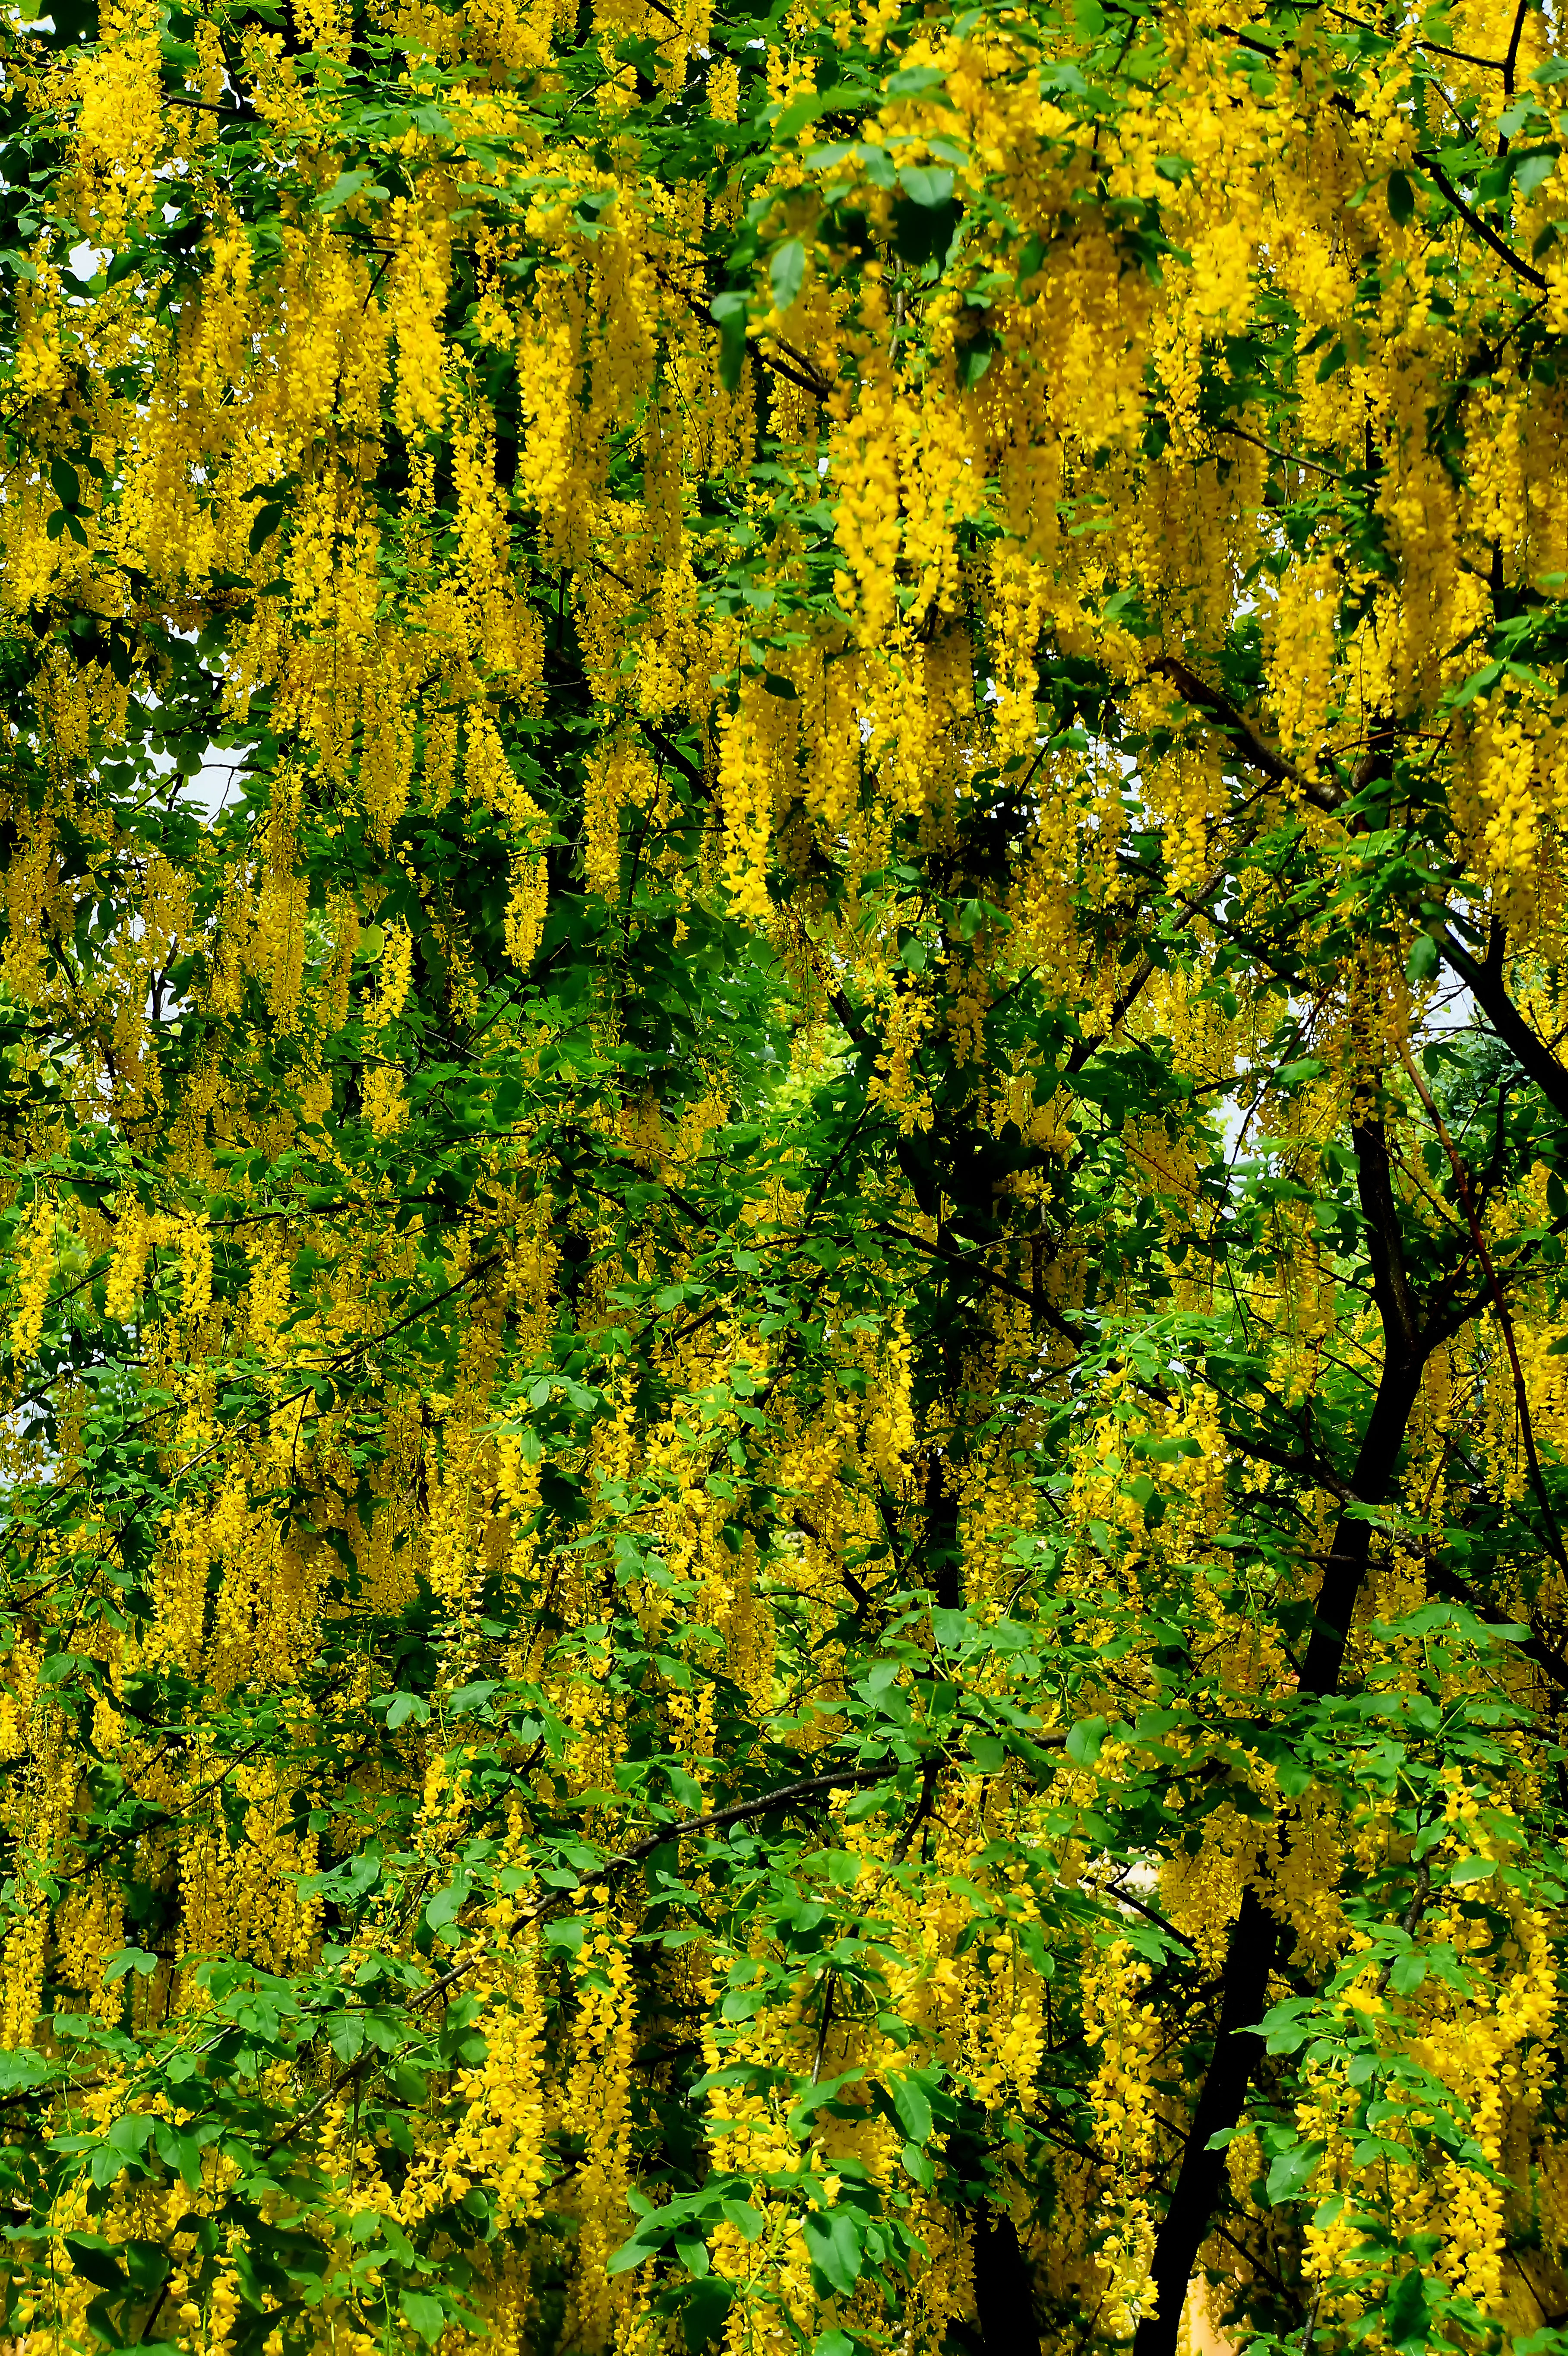
tree, forest, branch, plant, sunlight, texture, leaf, flower, trunk, green, birch, autumn, park, yellow, season, cool image, blossoms, deciduous, finland, helsinki, woodland, habitat, i, ecosystem, esplanadi, flowering plant, natural environment, woody plant, temperate broadleaf and mixed forest, land plant